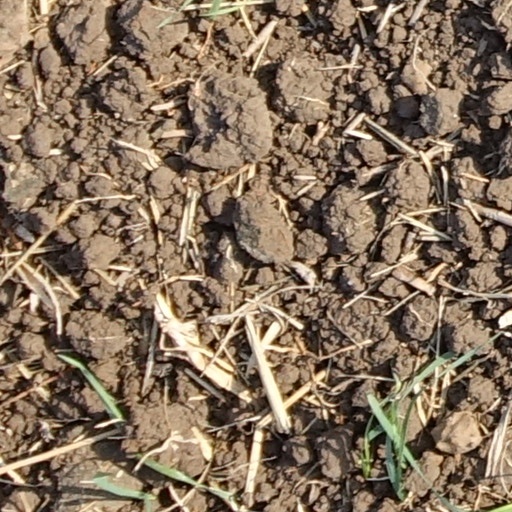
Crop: wheat